Zheng He

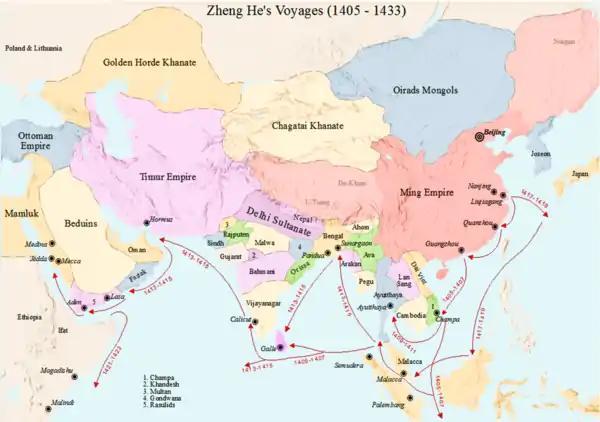

While Zheng He's fleet was unprecedented, the routes were not. His fleet followed long-established, well-mapped routes of trade between China and the Arabian Peninsula that had been used since at least the Han dynasty. That fact, along with the use of a more-than-abundant number of crew members who were regular military personnel, leads some to speculate that the expeditions may have been geared at least partially at spreading China's power through expansion. During the Three Kingdoms Period, the king of Wu sent a 20-year diplomatic mission led by Zhu Ying and Kang Tai along the coast of Asia, which reached as far as the Eastern Roman Empire. After centuries of disruption, the Song dynasty restored large-scale maritime trade from China in the South Pacific and Indian Oceans and reached as far as the Arabian Peninsula and East Africa. When his fleet first arrived at Malacca, there was already a sizable Chinese community. The "General Survey of the Ocean Shores" ("Yíngyá Shènglǎn"), composed by the translator Ma Huan in 1416, gives very detailed accounts of his observations of people's customs and lives in the ports that they visited. He referred to the expatriate Chinese as "Tang" people.